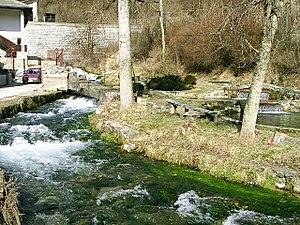
Cet article recense les monuments nationaux situés sur le territoire de la municipalité de Travnik en Bosnie-Herzégovine et dans la Fédération de Bosnie-et-Herzégovine. La liste établie par la Commission pour la protection des monuments nationaux compte 15 monuments nationaux inscrits sur la liste principale et 10 monuments inscrits sur une liste provisoire.